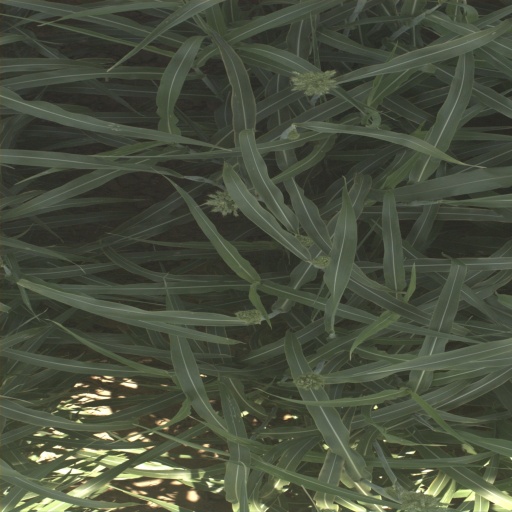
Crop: sorghum